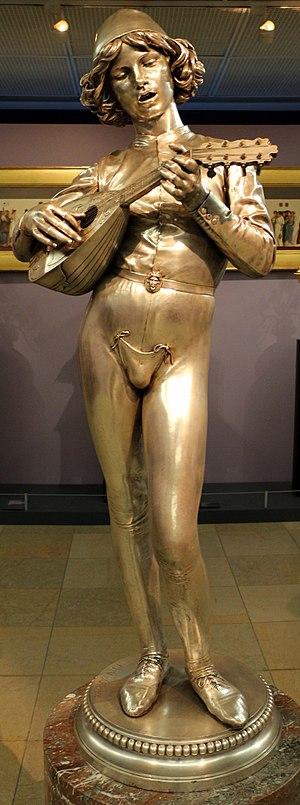
Chanteur florentin du XVᵉ siècle est une statue pédestre de Paul Dubois, dont le modèle en plâtre remporta la médaille d'honneur au Salon de Paris en 1865.
Paul Dubois, né le 18 juillet 1829 à Nogent-sur-Seine et mort le 23 mai 1905 à Paris, est un sculpteur et peintre français.